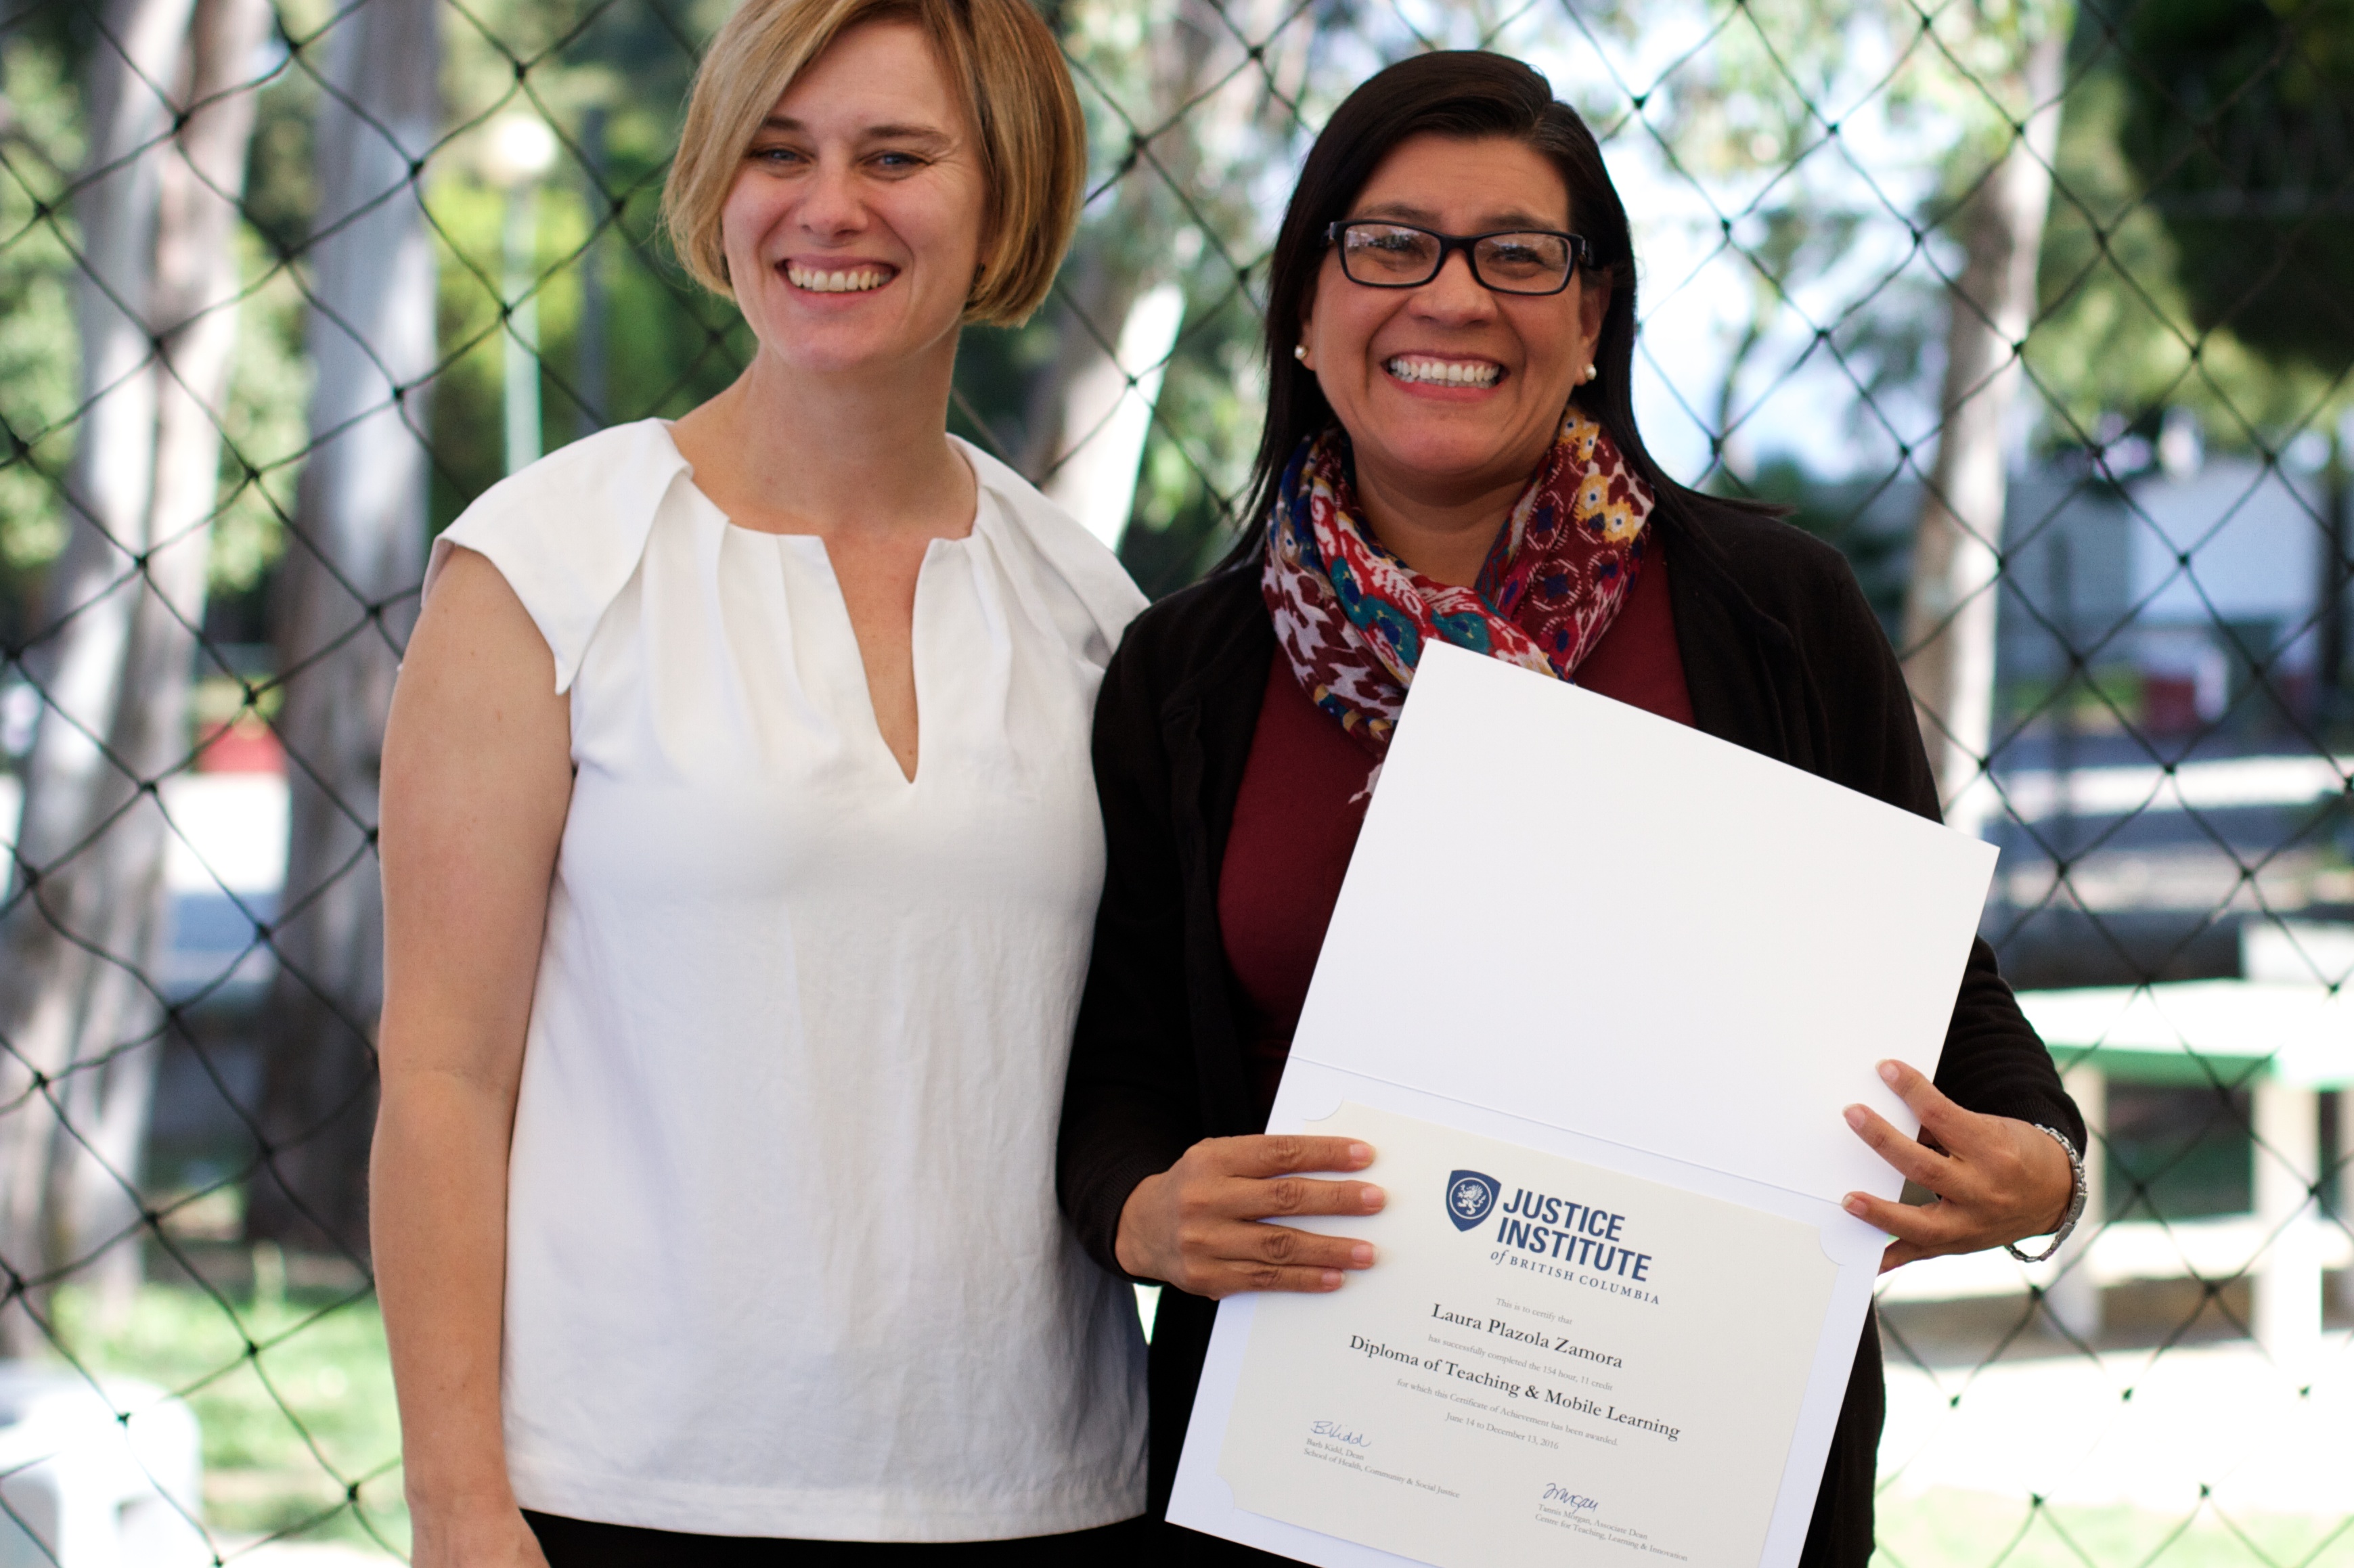
community, udgagora